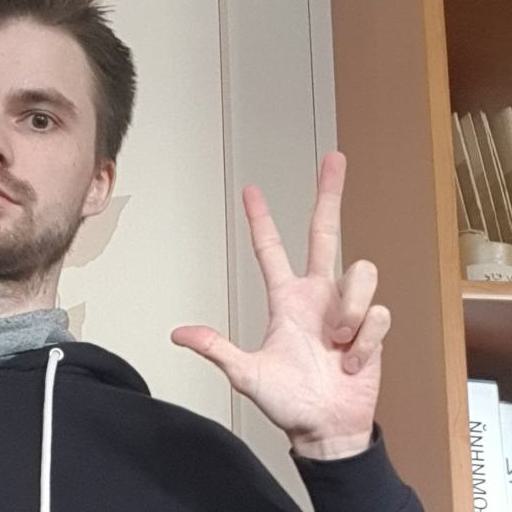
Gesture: three2